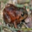
Label: frog